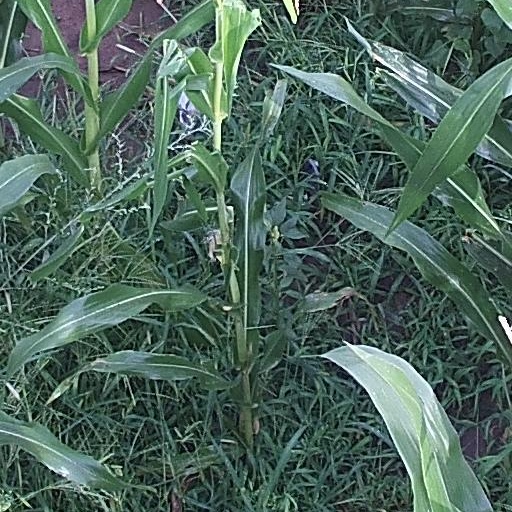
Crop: maize; corn